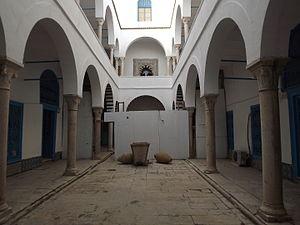
RDC de la caserne de sidi el morjeni
Cet article recense les anciennes casernes de la médina de Tunis dites kishla. L'ensemble de ces casernes est édifié sous le règne de Hammouda Pacha au début du XIXᵉ siècle.
Le Collège Sadiki est le premier lycée moderne de Tunisie. Localisé dans la kasbah de Tunis, il est créé par un décret du 1ᵉʳ février 1875 à l'initiative du grand vizir de Sadok Bey, le général Kheireddine Pacha, après une visite en France où il est séduit par le système éducatif français.